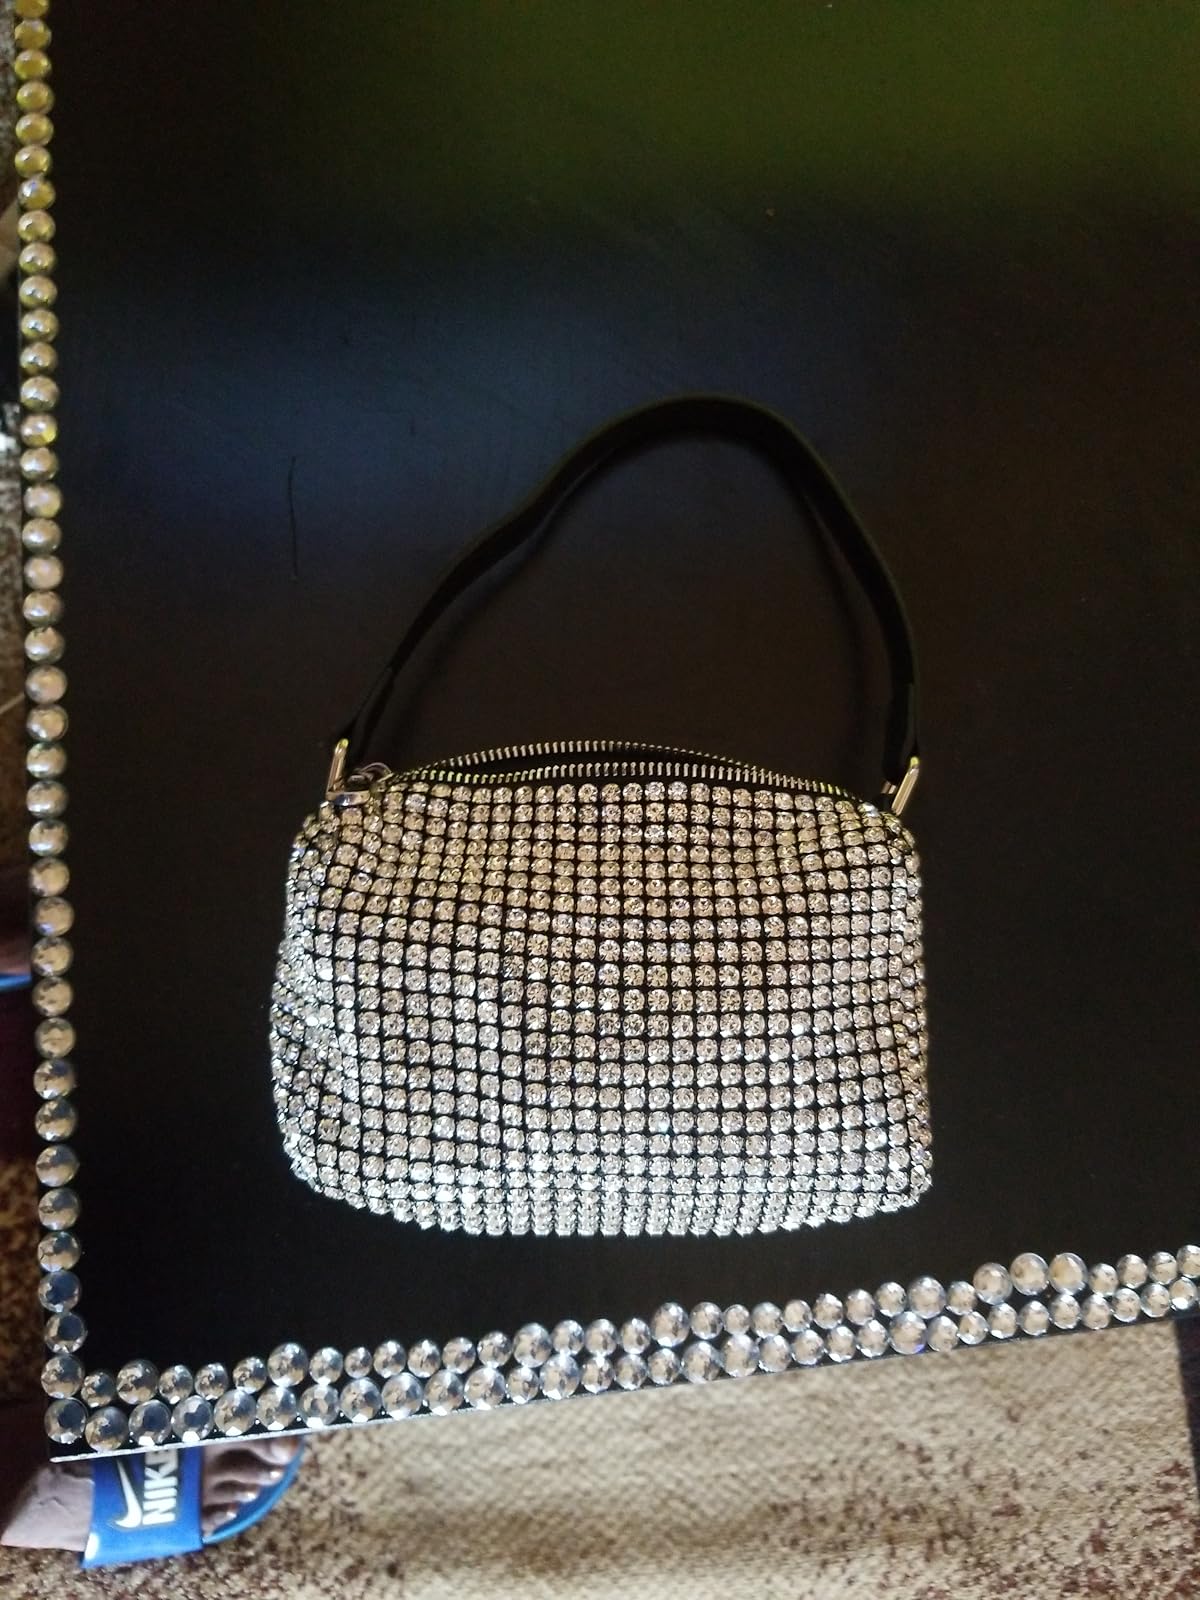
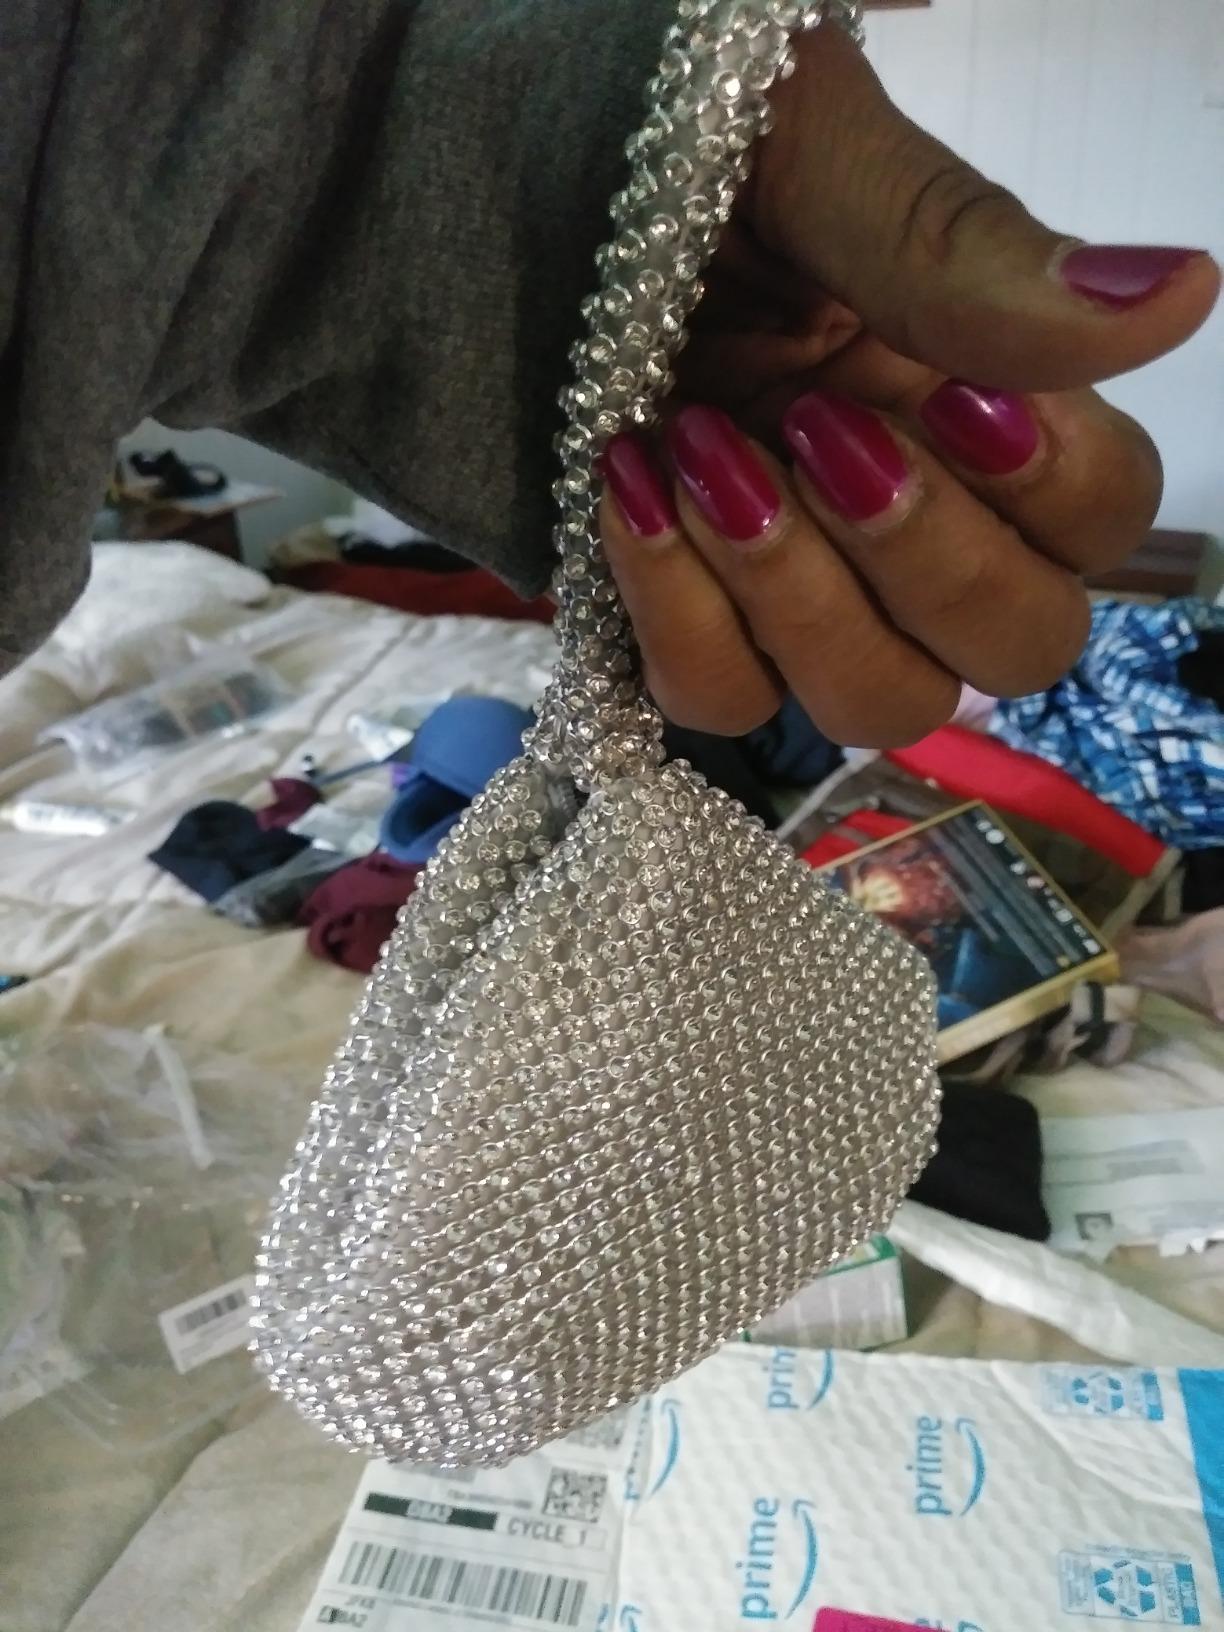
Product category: accessories_handbag
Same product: no